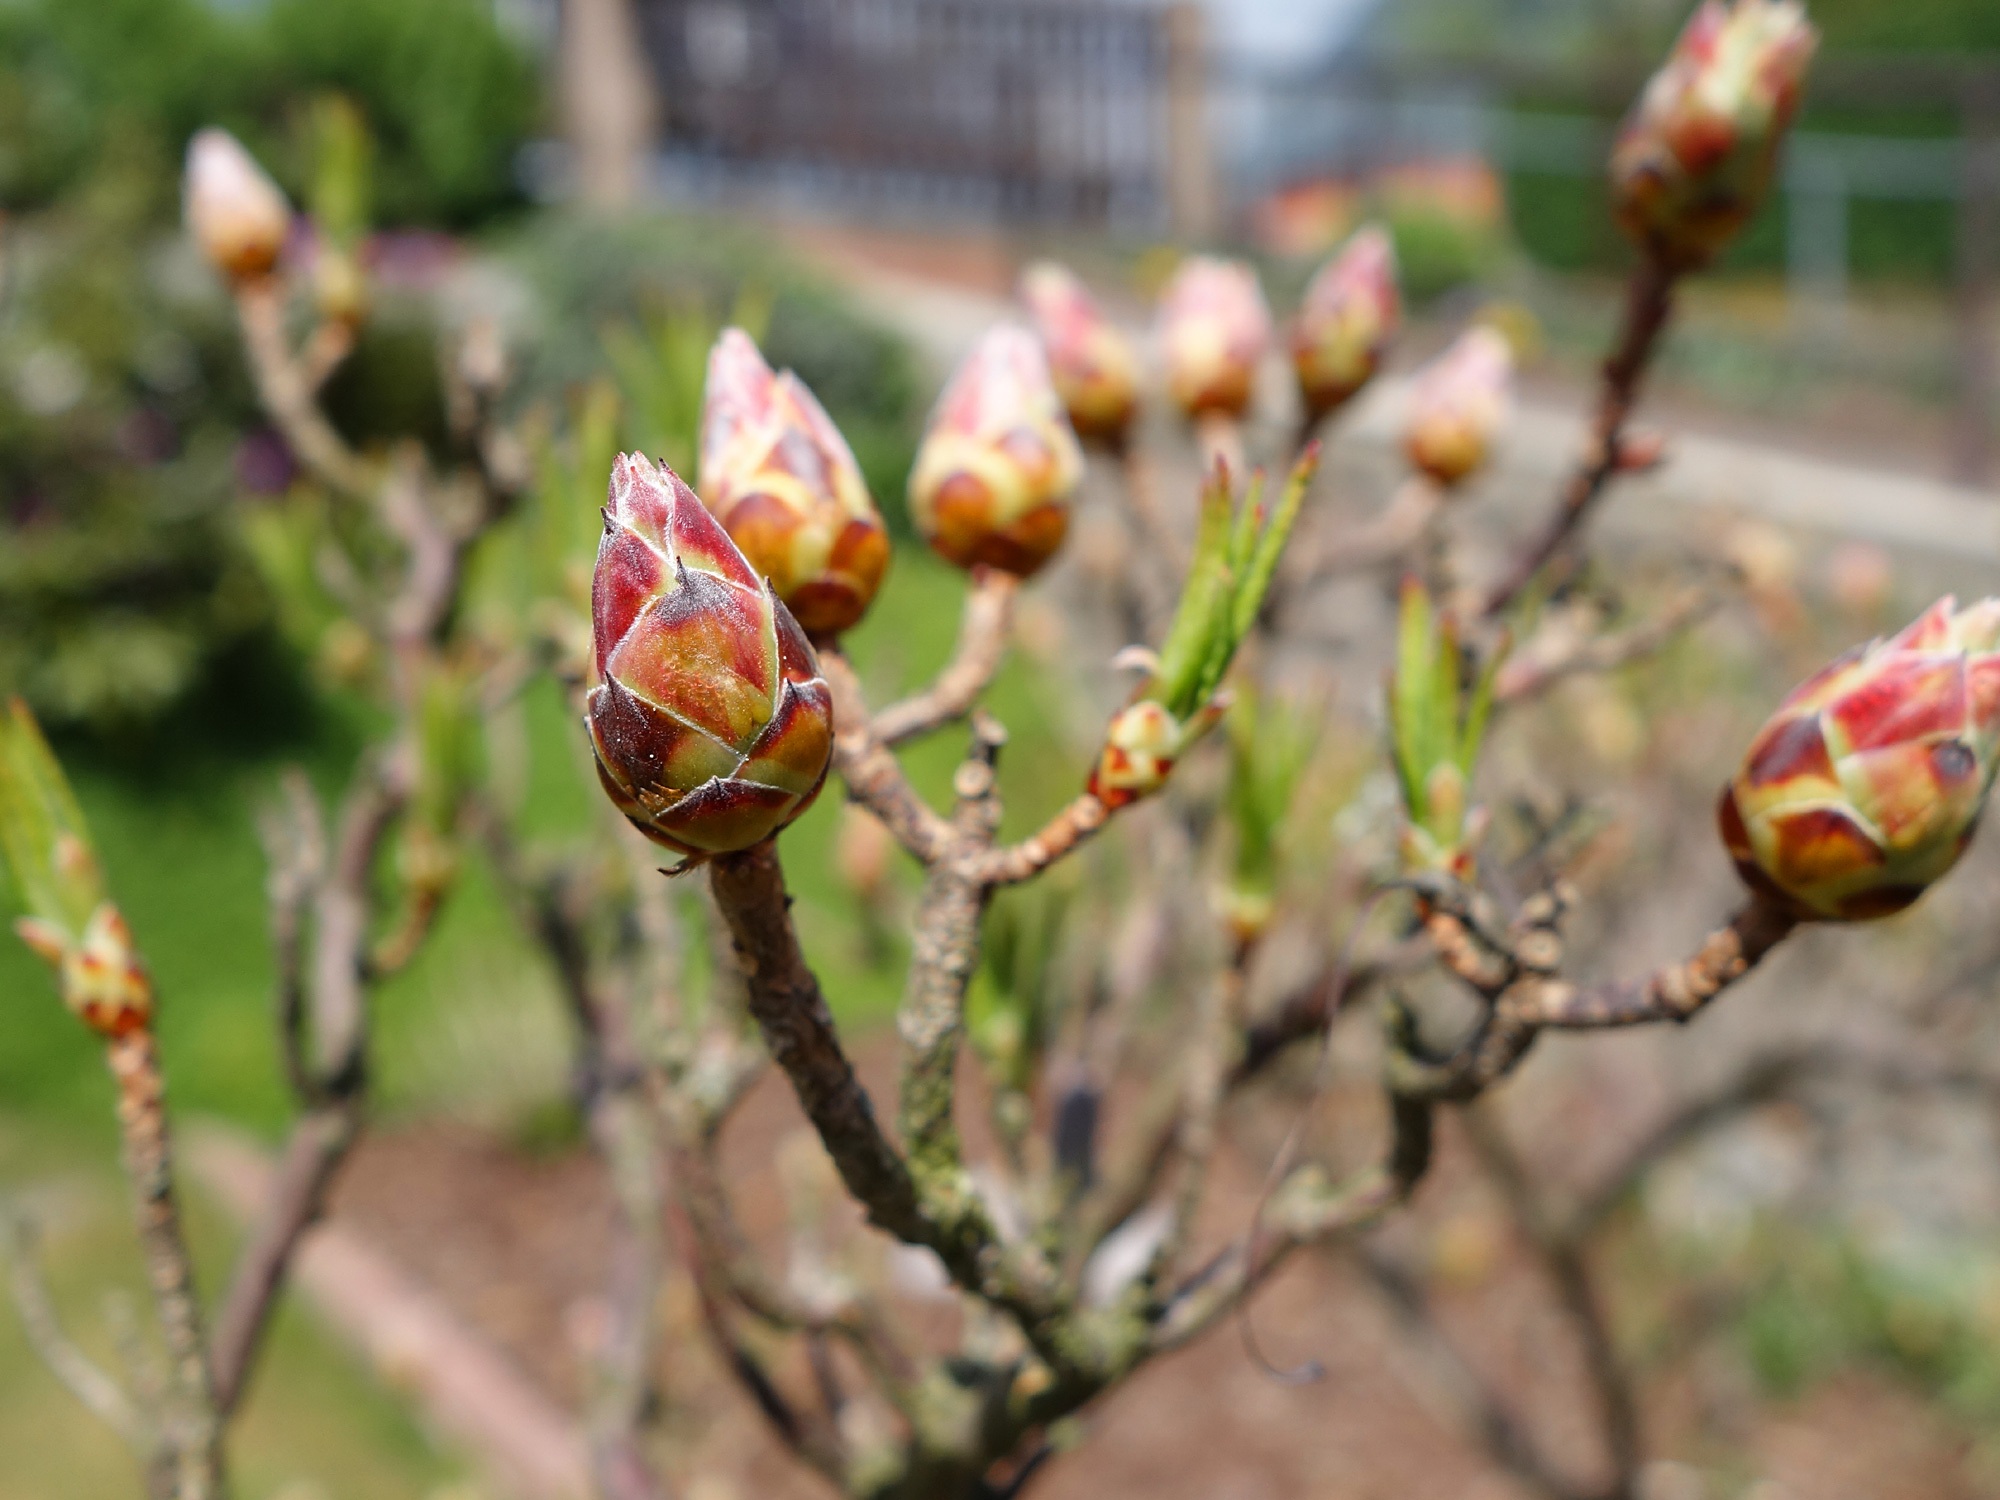
nature, branch, blossom, plant, leaf, flower, spring, produce, autumn, botany, flora, fauna, wildflower, flowers, shrub, rhododendron, bud, macro photography, flowering plant, flowering shrub, land plant